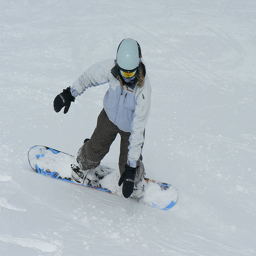
A woman wearing a helmet rides a snow board.
A snowboarder leans forward to hug a turn on a wintery slope.
Person snowboarding on a blue snowboard down a snowy mountain.
A man going down a hill on a snow board.
A snowboarder in a snow suit snowboarding down a hill.